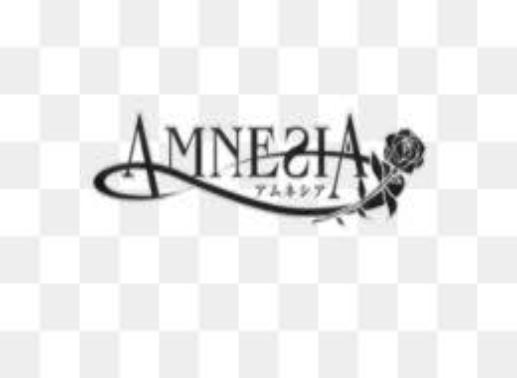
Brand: amnesia
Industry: Clothes